Robbery Under Arms

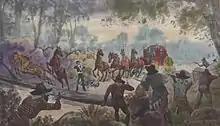
Charles E. Hammond, "Starlight and his gang sticking up the Turon Gold Escort", c. 1898

Seeing no alternative to crime, the gang joins forces with a soon- to- be rival Dan Moran and his friends to stage a major hold up of the armed, escorted stagecoach leaving the goldfields. The robbery is a success, with the members splitting up after sharing the gold takings. Starlight's crew hears word of Moran's planned home invasion of a police informant named Mr Whitman, at a time when Mr Whitman was known to be absent. Marston and Starlight intervene, forcing Moran and his men to leave, thus preventing further harm to the women present and the home being burnt down at the end of the night.